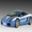
Label: automobile